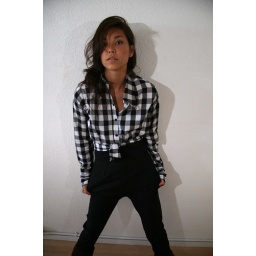
Asymmetrical collar shirt dress tucked in with 3 panel pants, model courtney